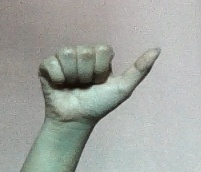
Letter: dhad